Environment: real
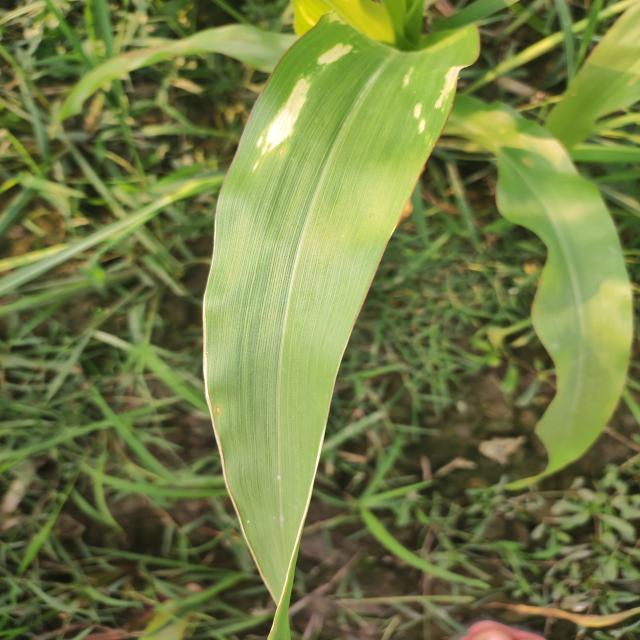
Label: northern_corn_leaf_blight